History of Castel Goffredo

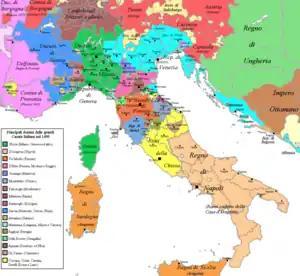
The great Italian houses in 1499

This area, which belonged to the Upper Mantuan area, was in fact subject to the centuriation of the territory of Mantua. From this period is the discovery in 1989, next to the Oratory of St. Michael the Archangel, of traces of a Roman necropolis, with pieces of pottery, bronze, mosaic tiles and coins. Regarding the Romanization of the historic center, some scholars assume that it was divided into twelve blocks and characterized by "cardines" and "decumani", and that at the intersection of the ""cardo maximus"" and ""decumanus maximus"" was located the forum, today represented by Piazza Mazzini. The presence of the Lombards is also indicated by findings of marble bas-reliefs in the hamlet of Bocchere and a marble framed with a hexagonal star in the Oratory of St. Michael the Archangel in the hamlet of Zecchini.